Stins

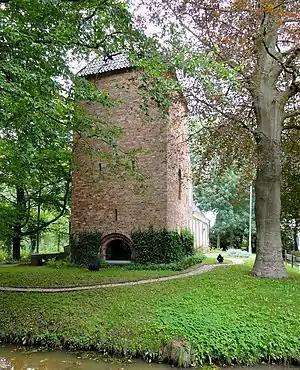
Photo of Skierstins in Feanwalden.

A stins (Dutch, pl. "stinsen"; from West Frisian "stienhûs" [Dutch "steenhuis"] "stone house", shortened to "stins", pl. "stinzen") is a former stronghold or villa in the province of Friesland, the Netherlands. Many stinsen carry the name ""state"" (related to English 'estate').